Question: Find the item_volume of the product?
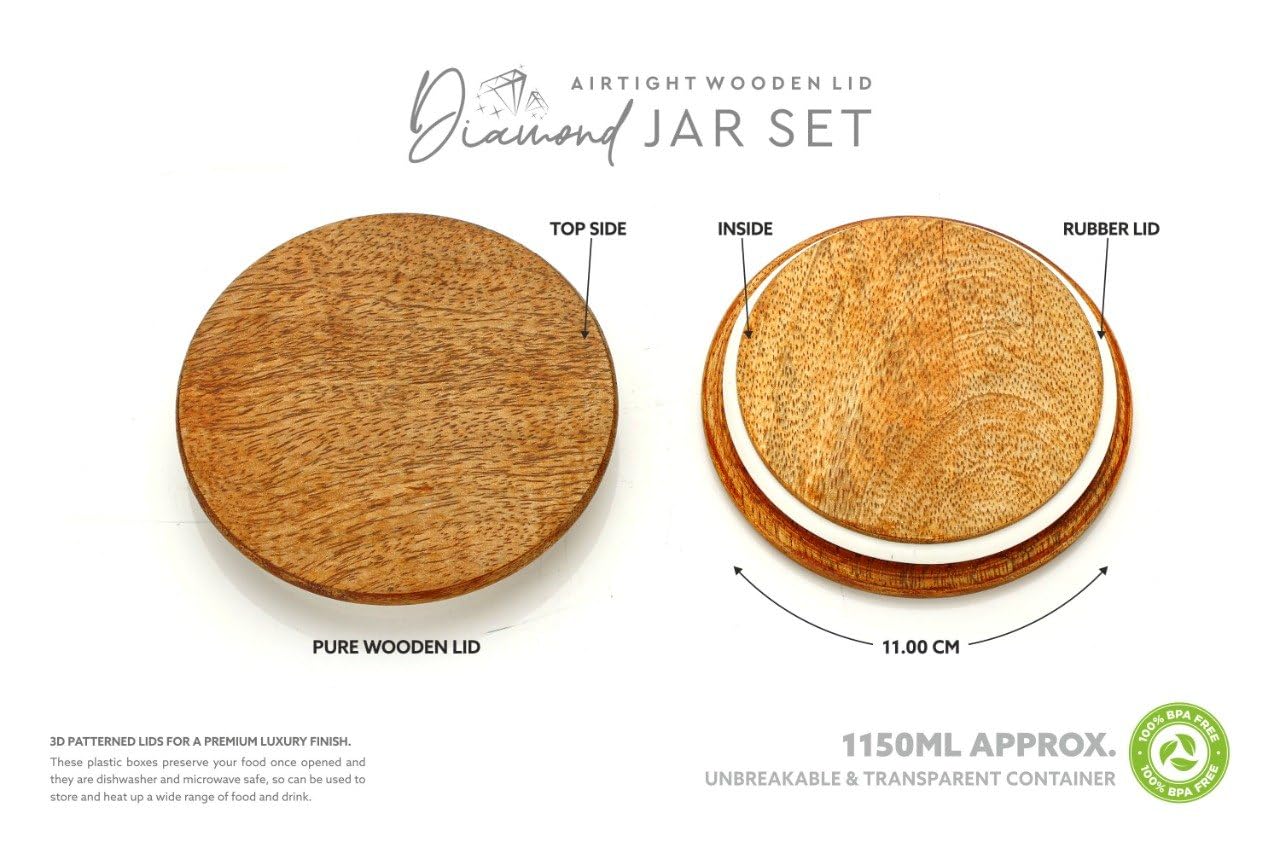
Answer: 1150.0 millilitre